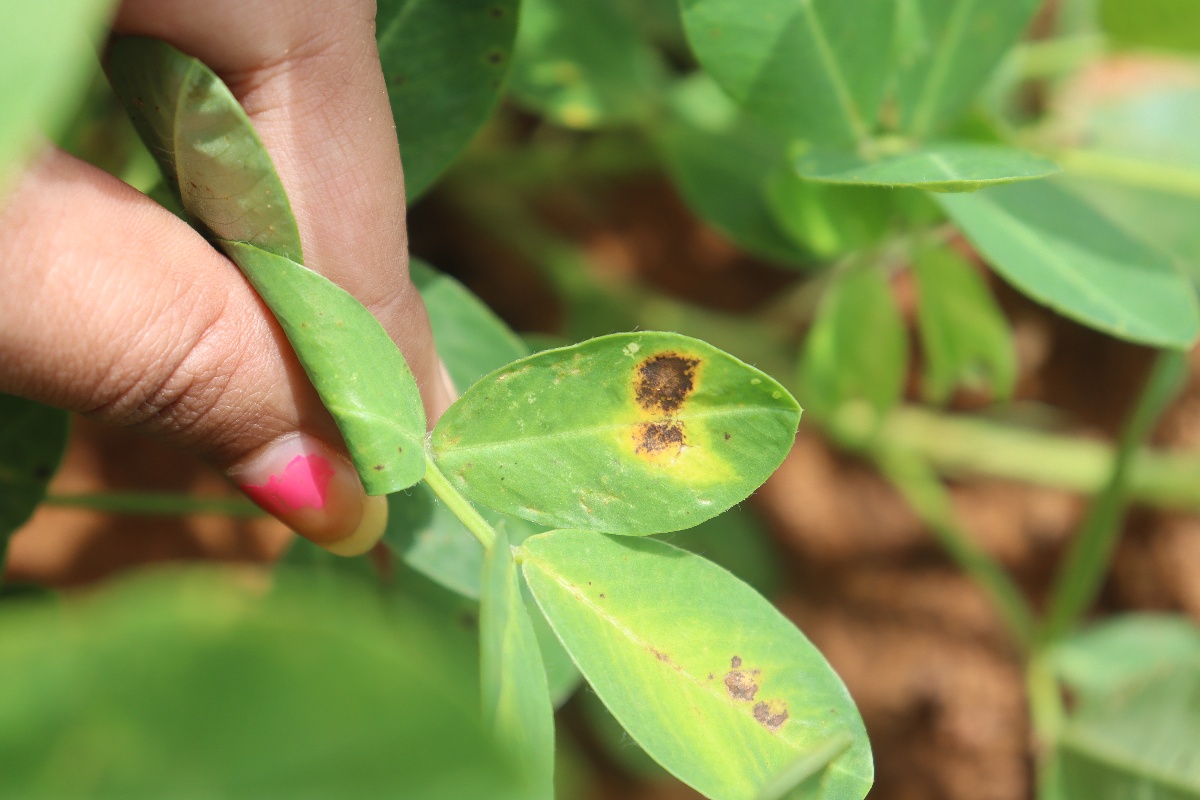
Label: early_leaf_spot